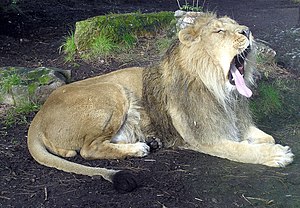
Asiatisk løve
Den asiatiske løve er en underart af løve, som ikke lever vildt andre steder end i Gir Forest nationalpark i Gujarat, Indien.